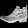
Label: Ankle boot